Bhima Kunda

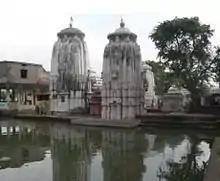
Bhima kunda in Bhubaneswar

Bhima Kunda (tank) is located beyond the western compound wall of the Bhimesvara Temple precinct, in Kapila Prasad, Old Town, Bhubaneswar. It is now under the care and maintenance of Bhimesvara Temple Development Committee. The tank was excavated by cutting through the laterite bed rock. The embankment is made of dressed laterite blocks.